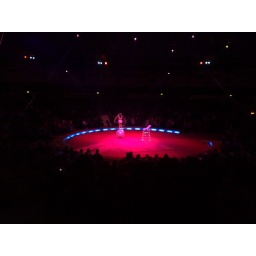
Carmen Zander and her Hula hoop Act while moving around the ring on a mirror ball.